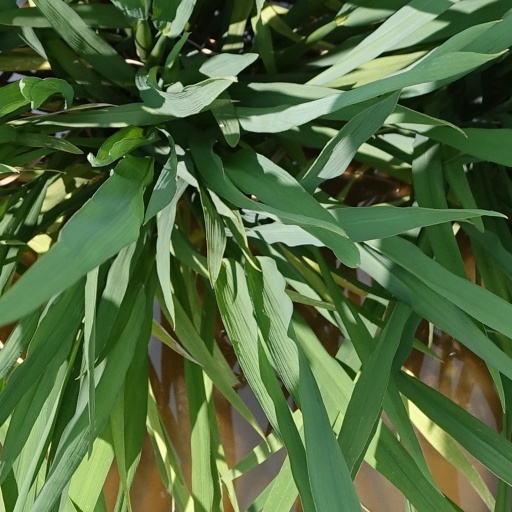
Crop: rice